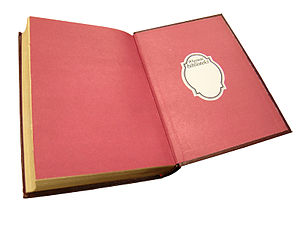
Forsatspapir
Forsatspapiret eller forsatsbladet er det papir som foran og bag i en bog er limet mellem bogblokken og bogomslaget.